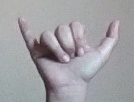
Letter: ya